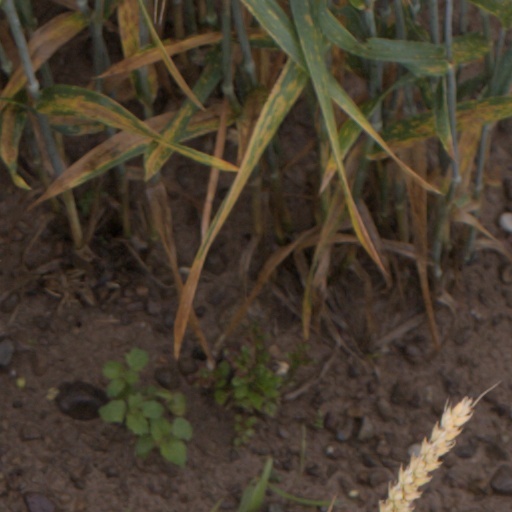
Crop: wheat